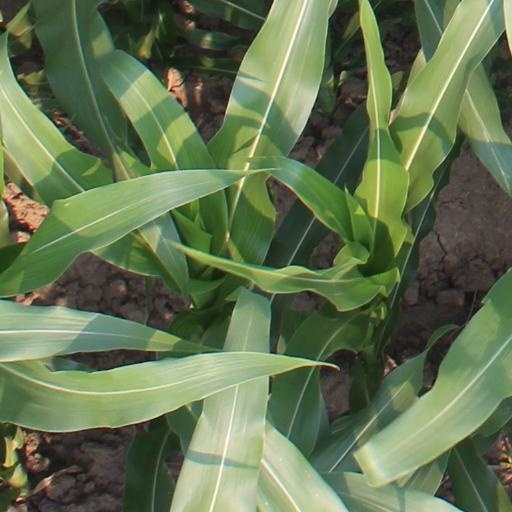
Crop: maize; corn